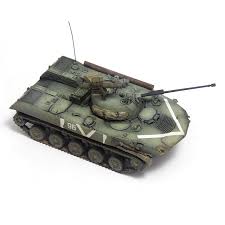
Label: BMD